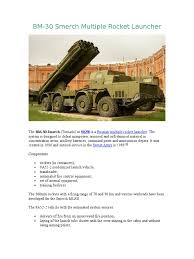
Label: Self Propelled Artillery